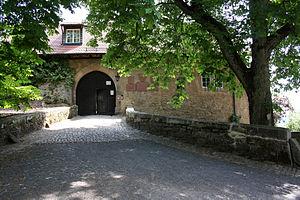
Le château de Brandenstein est un château fort médiéval allemand situé en Hesse à Schlüchtern-Elm dans l'arrondissement de Main-Kinzig.